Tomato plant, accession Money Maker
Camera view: vertical (180 deg); turntable rotation: 120 degrees
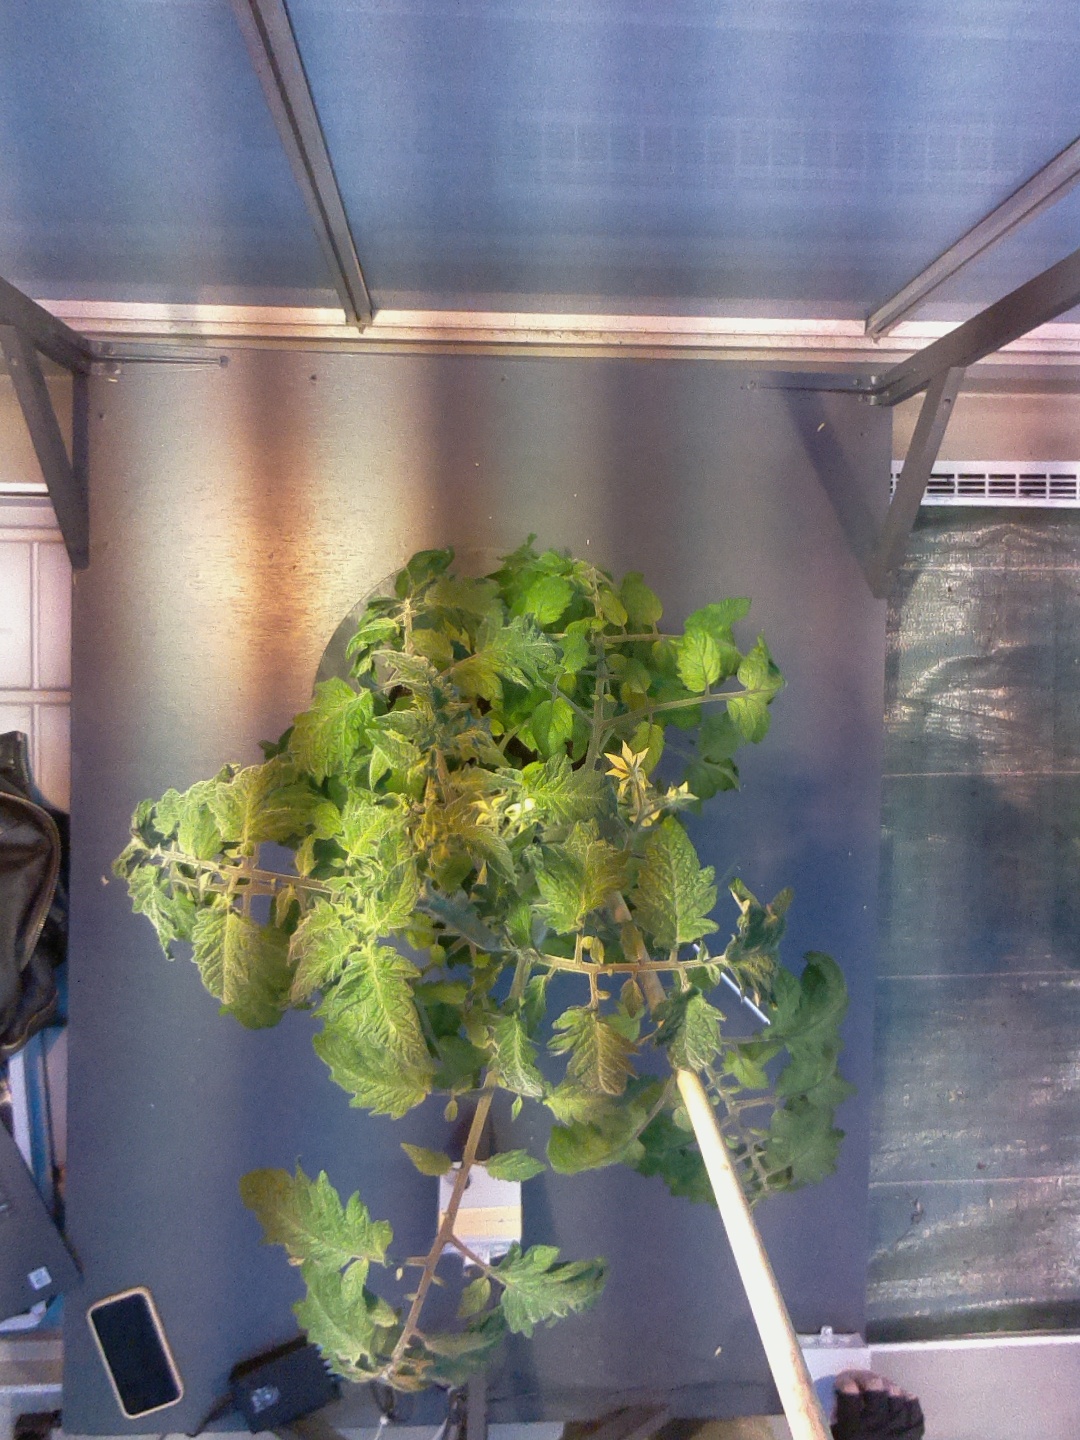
BBCH growth stage 68: Full flowering, 80%-90% of flowers open, more petals falling